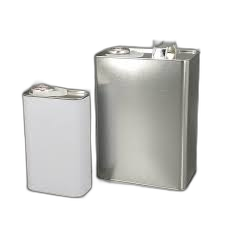
Waste category: metal